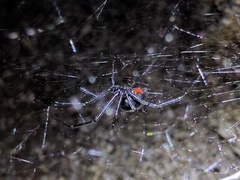
Species: Lactrodectus_hesperus